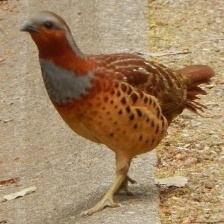
Species: CHINESE BAMBOO PARTRIDGE
Scientific name: BAMBUSICOLA THORACICUS
ImageNet parent category: partridge